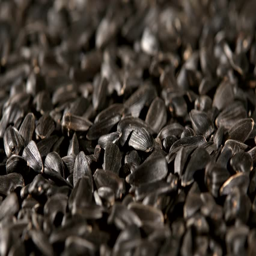
a lot of sunflower seeds , rotation , background